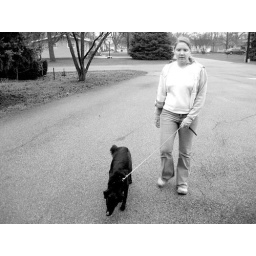
A cute girl walking a dog in Brook while visiting parents.